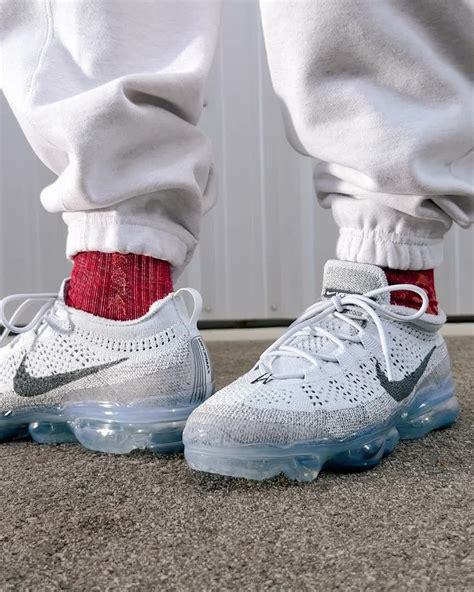
Brand: Nike
Model: Air Vapormax 2023 Flyknit